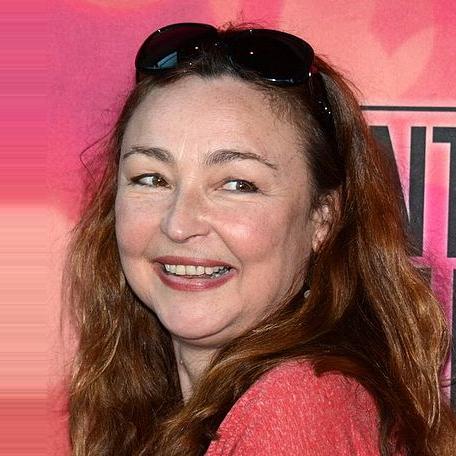
Age: 57